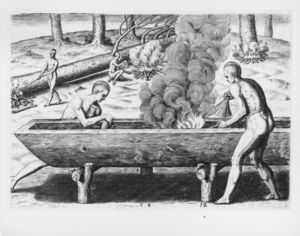
Stammebåd
Indianere i Amerika laver en stammebåd, 1590
En Stammebåd er en lille båd til besejling af søer, floder og åbent hav. En stammebåd laves ved at udhule en træstamme. Oprindeligt er stammebåde udhulet ved hjælp af stenøkser og ild; senere er også benyttet metaløkser.